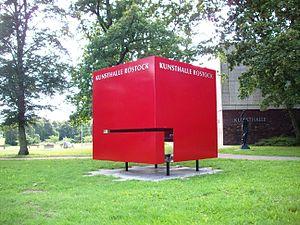
La Kunsthalle Rostock est un musée d'art contemporain de la ville de Rostock en Allemagne près du parc Schwanenteich.